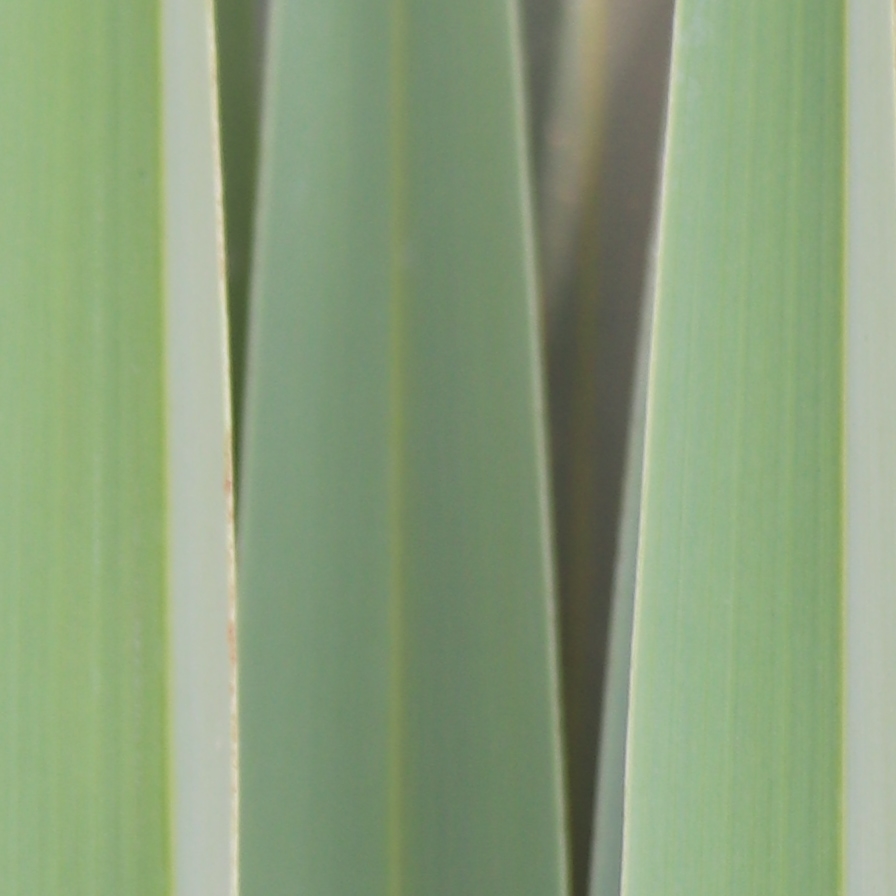
Label: Healthy